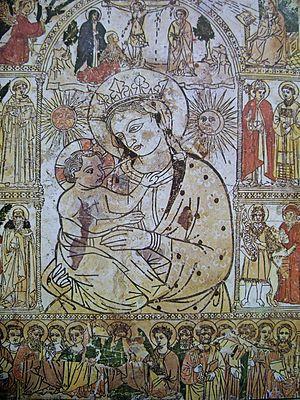
La Vierge du Feu est une représentation de la Vierge portant son enfant de 49 x 40 centimètres peinte sur du papier et clouée sur une tablette de bois. Selon les diverses recherches qui ont été effectuées, elle daterait de la fin du XIVᵉ siècle. C’est l’une des plus anciennes xylographies en Europe connues à ce jour.